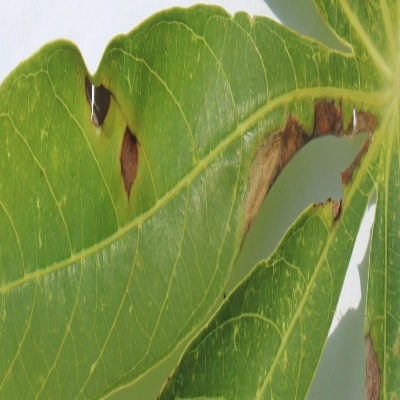
Crop: Cassava
Condition: bacterial blight